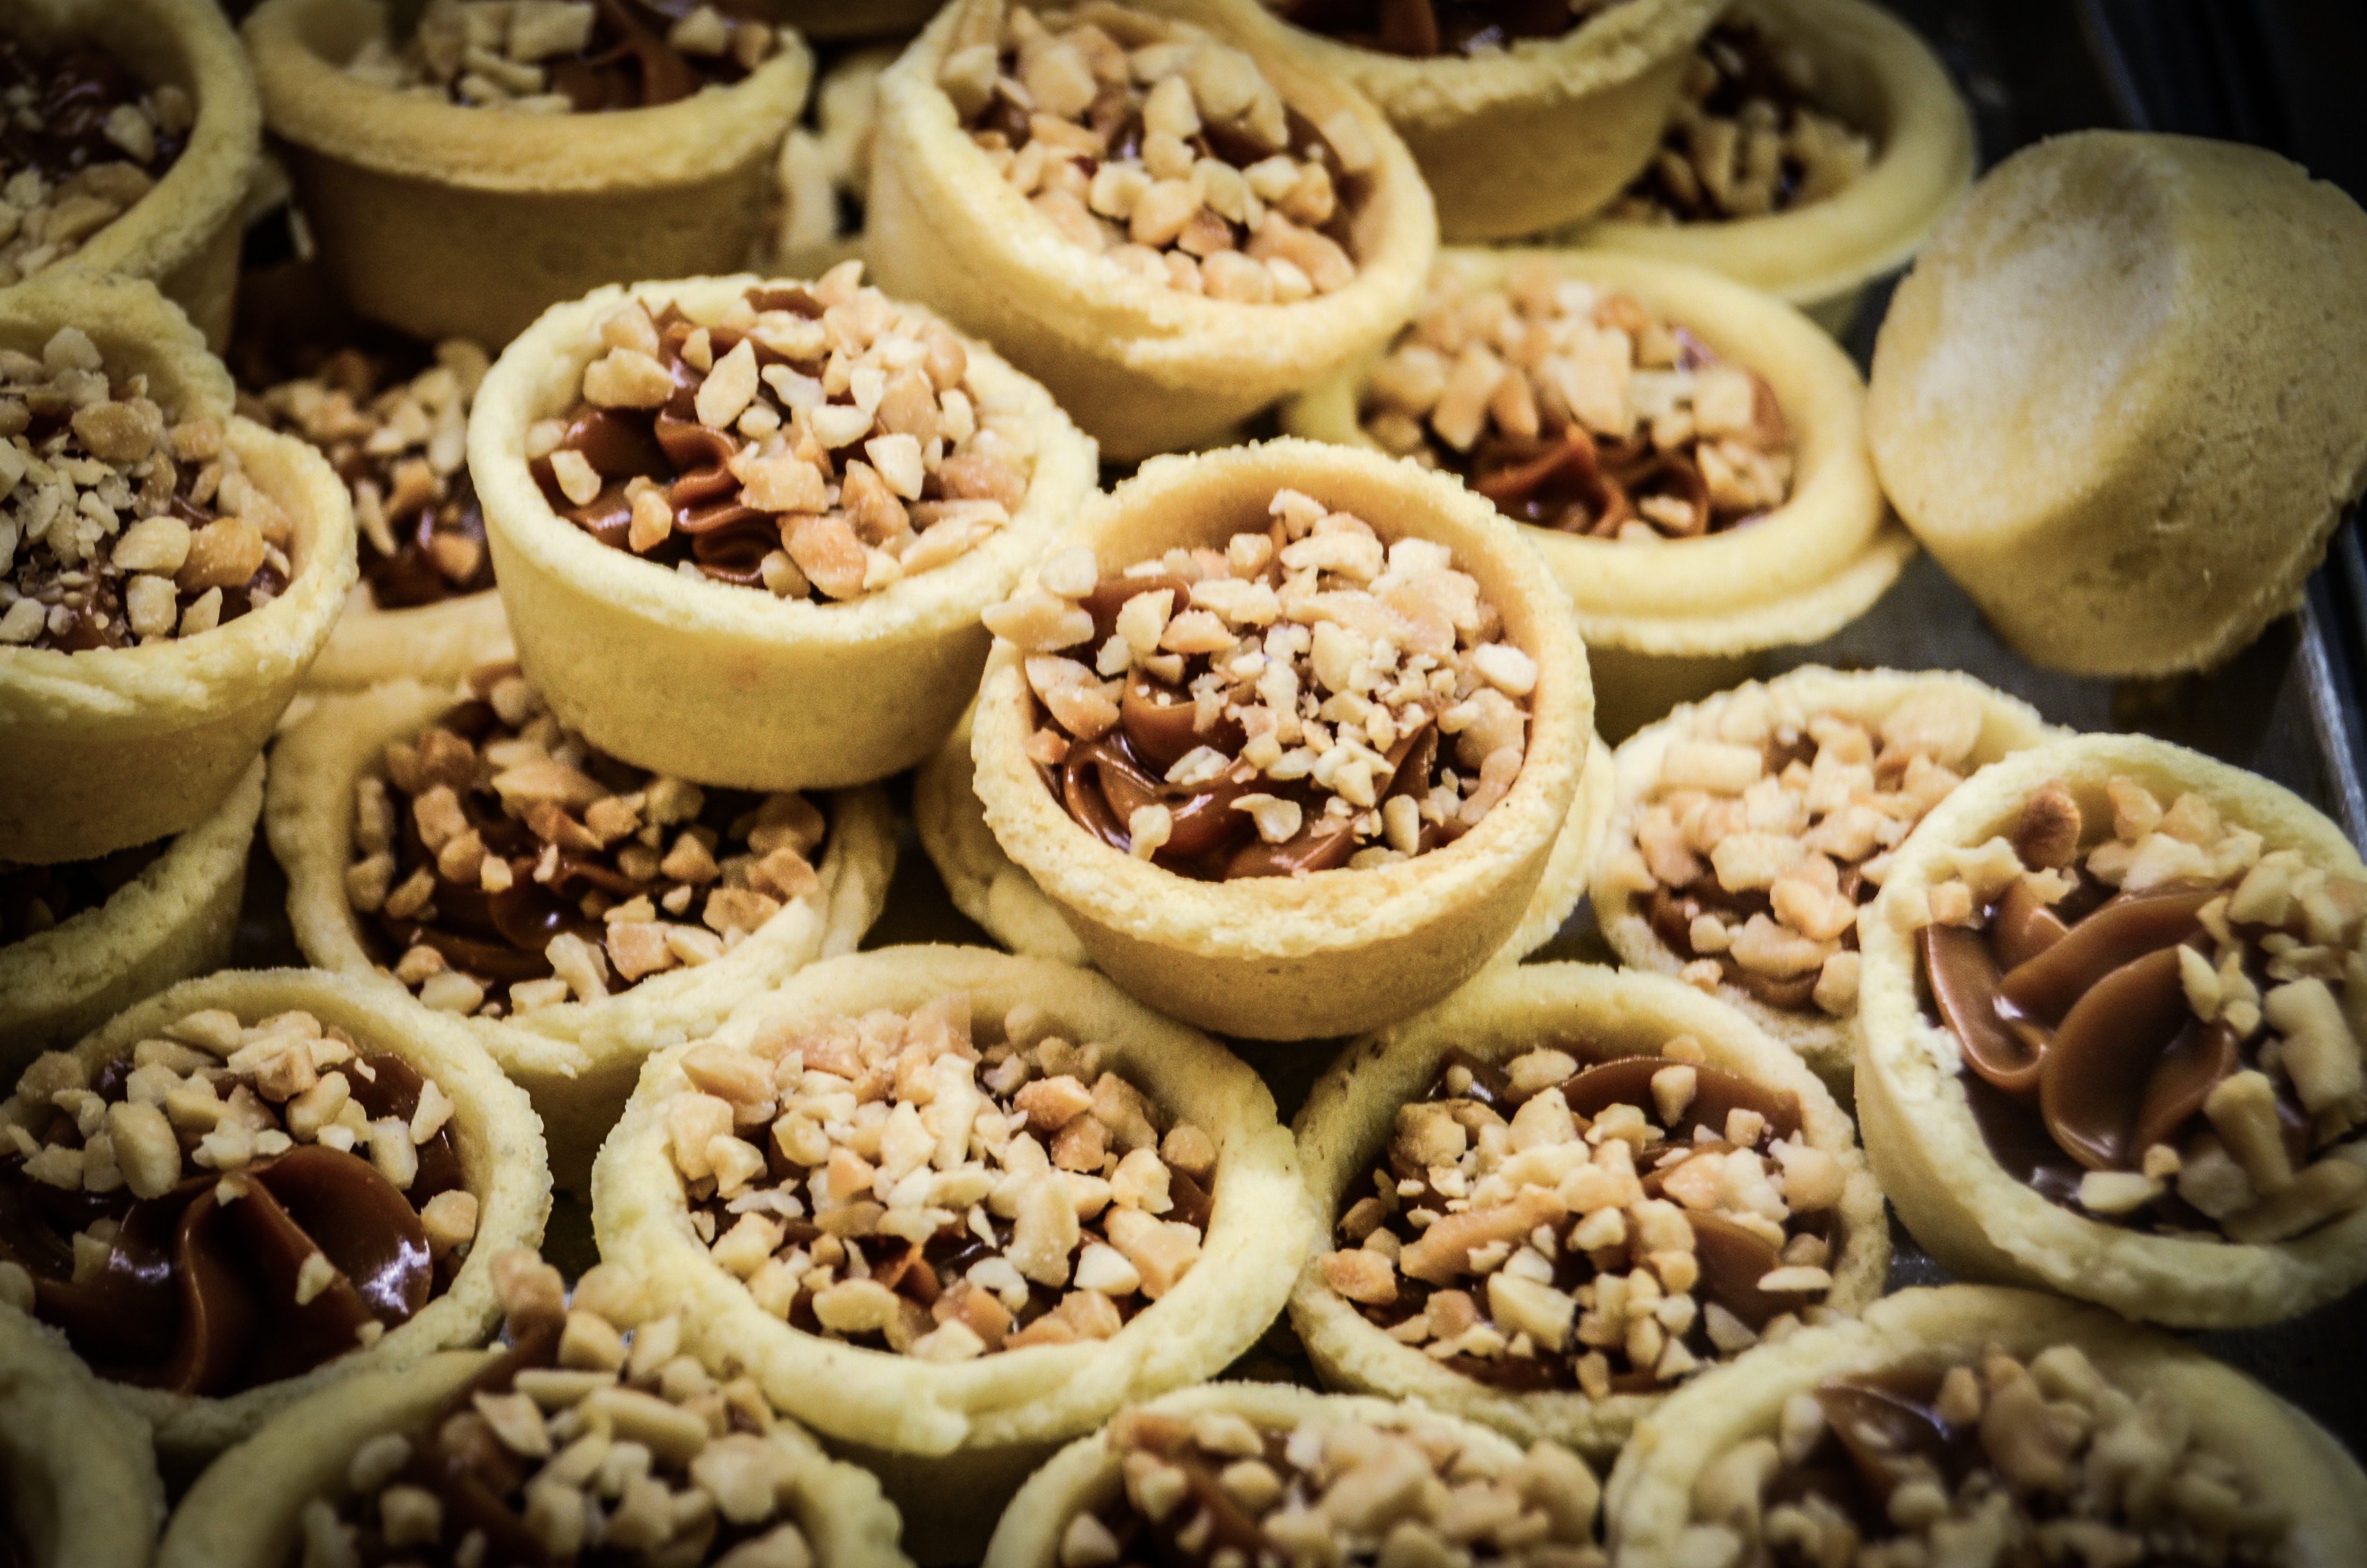
dish, food, produce, baking, dessert, cuisine, cake, bakery, pastries, eating, sweets, baked goods, cakes, flavor, pastry shop, snack food